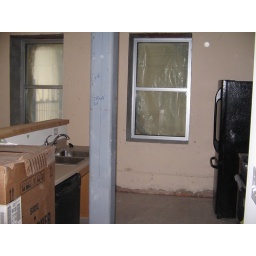
That gray pole isn't actually in front of the countertop; it just looks that way in this perspective.